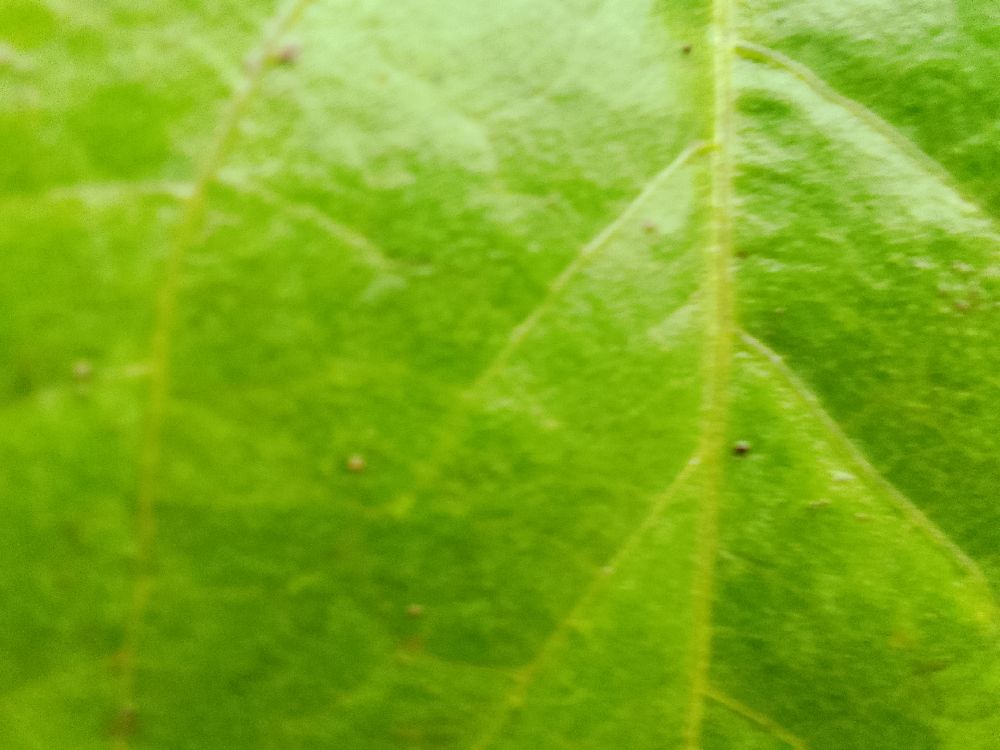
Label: healthy